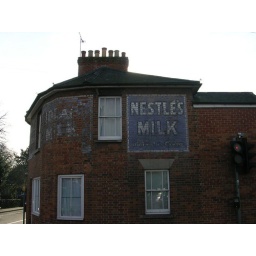
Old painted shop sign on a house in North Walls